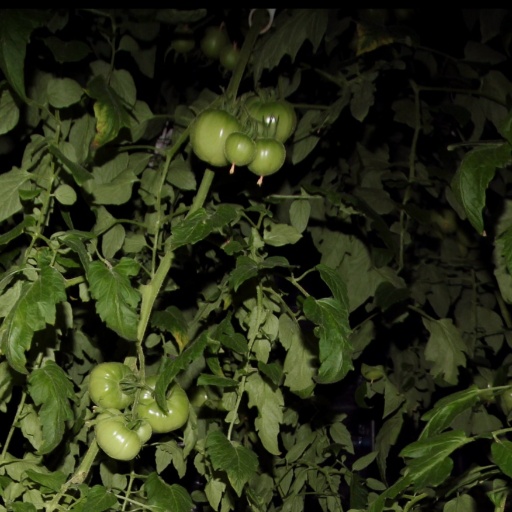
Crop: tomato